Lower Saxon Mill Road

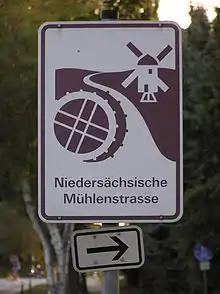
Mill sign on the Lower Saxon Mill Road

The Lower Saxon Mill Road is a holiday route that guides visitors to watermills and windmills in the north German state of Lower Saxony and thus links the interests of historic monument conservation with those of the tourist industry.